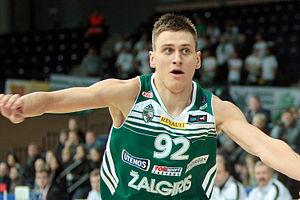
Edgaras Ulanovas, né le 7 janvier 1992 à Kaunas, est un joueur lituanien de basket-ball, évoluant au poste d'arrière.